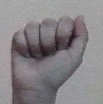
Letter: saad